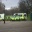
Label: ambulance